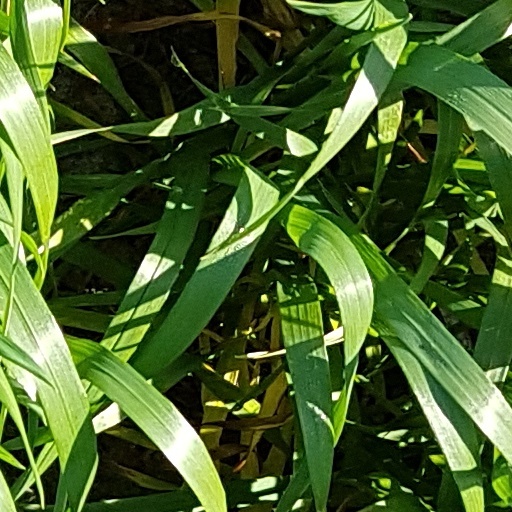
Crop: wheat